Pete Kozma

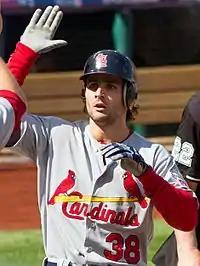
Kozma during the 2012 National League Division Series

On May 18, 2011, Kozma was called up from the AAA Memphis Redbirds, with whom he hit .214 in 112 games, to the major league club to replace injured middle infielder Nick Punto. He made his major league debut that night, and hit a double with an RBI in his first at-bat when pinch-hitting in the 5th inning at Busch Stadium. Kozma was part of the Cardinals' postseason roster when the team won the 2011 World Series over the Texas Rangers.